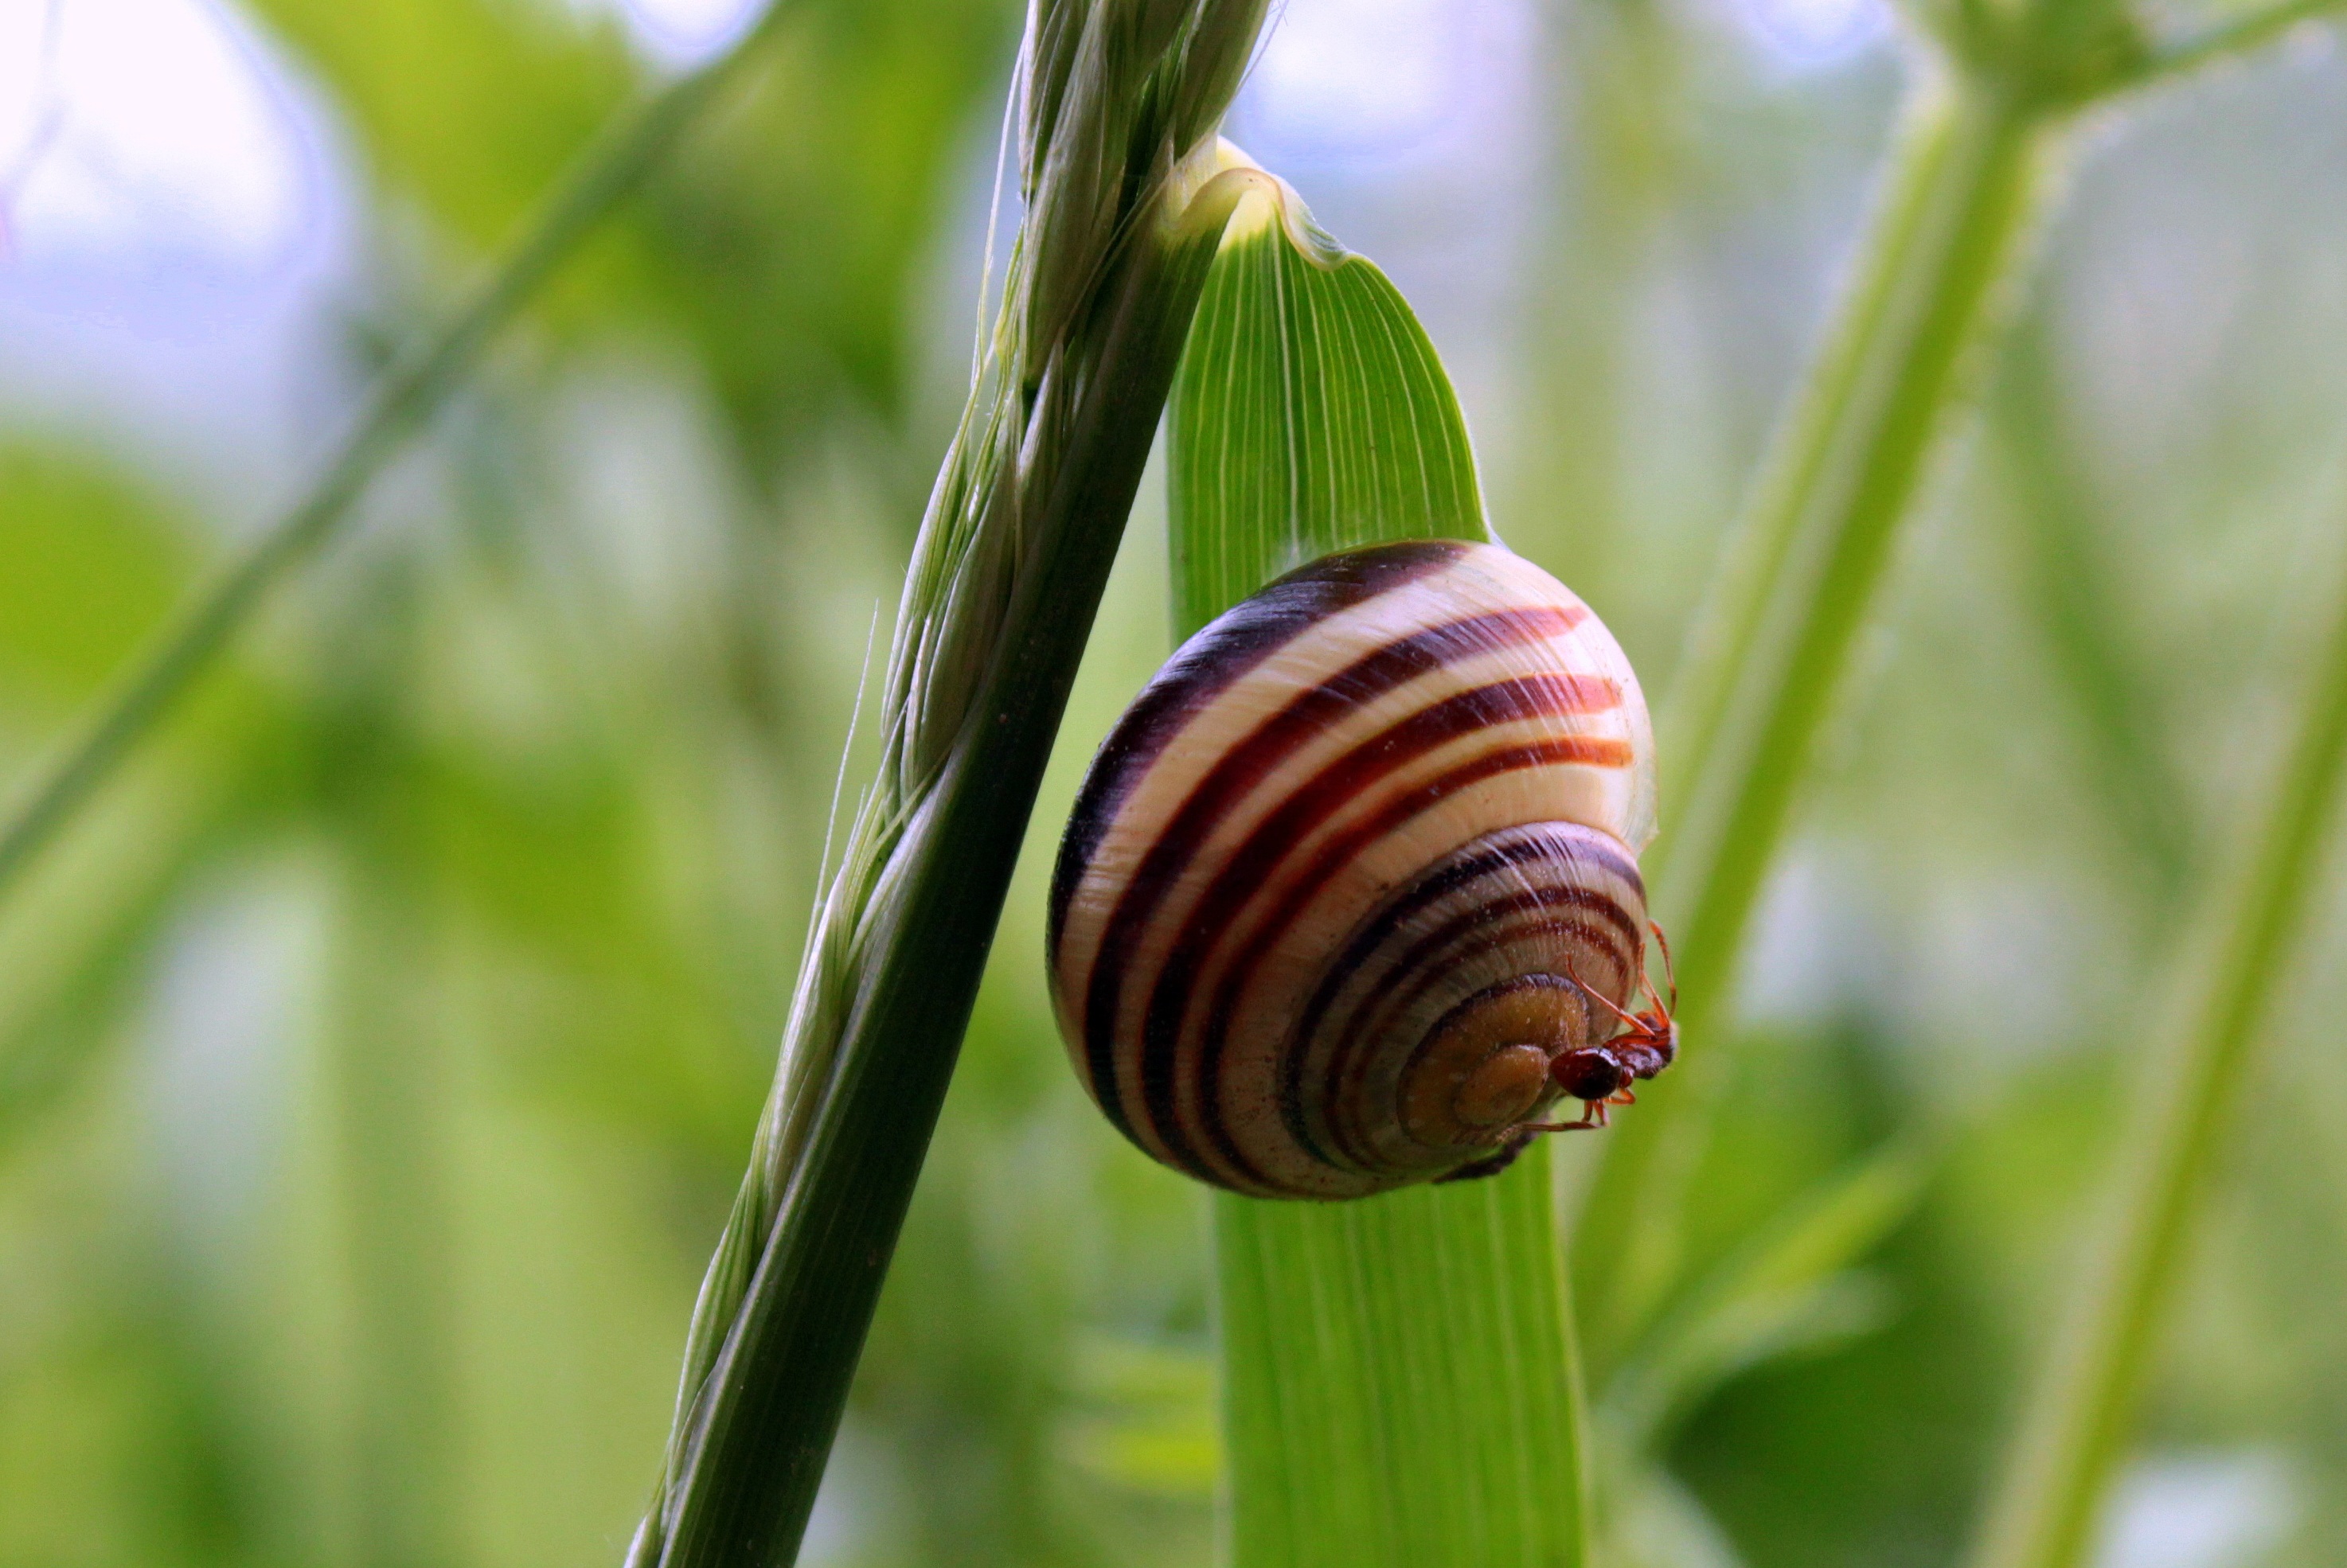
nature, branch, photography, leaf, flower, green, botany, fauna, shell, invertebrate, close up, mollusk, snail, molluscs, macro photography, tape worm, cepaea hortensis, ant on snail, plant stem, snails and slugs